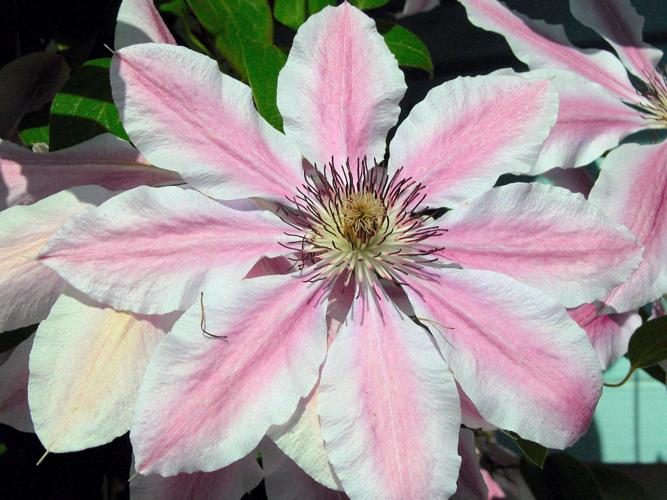
Label: clematis